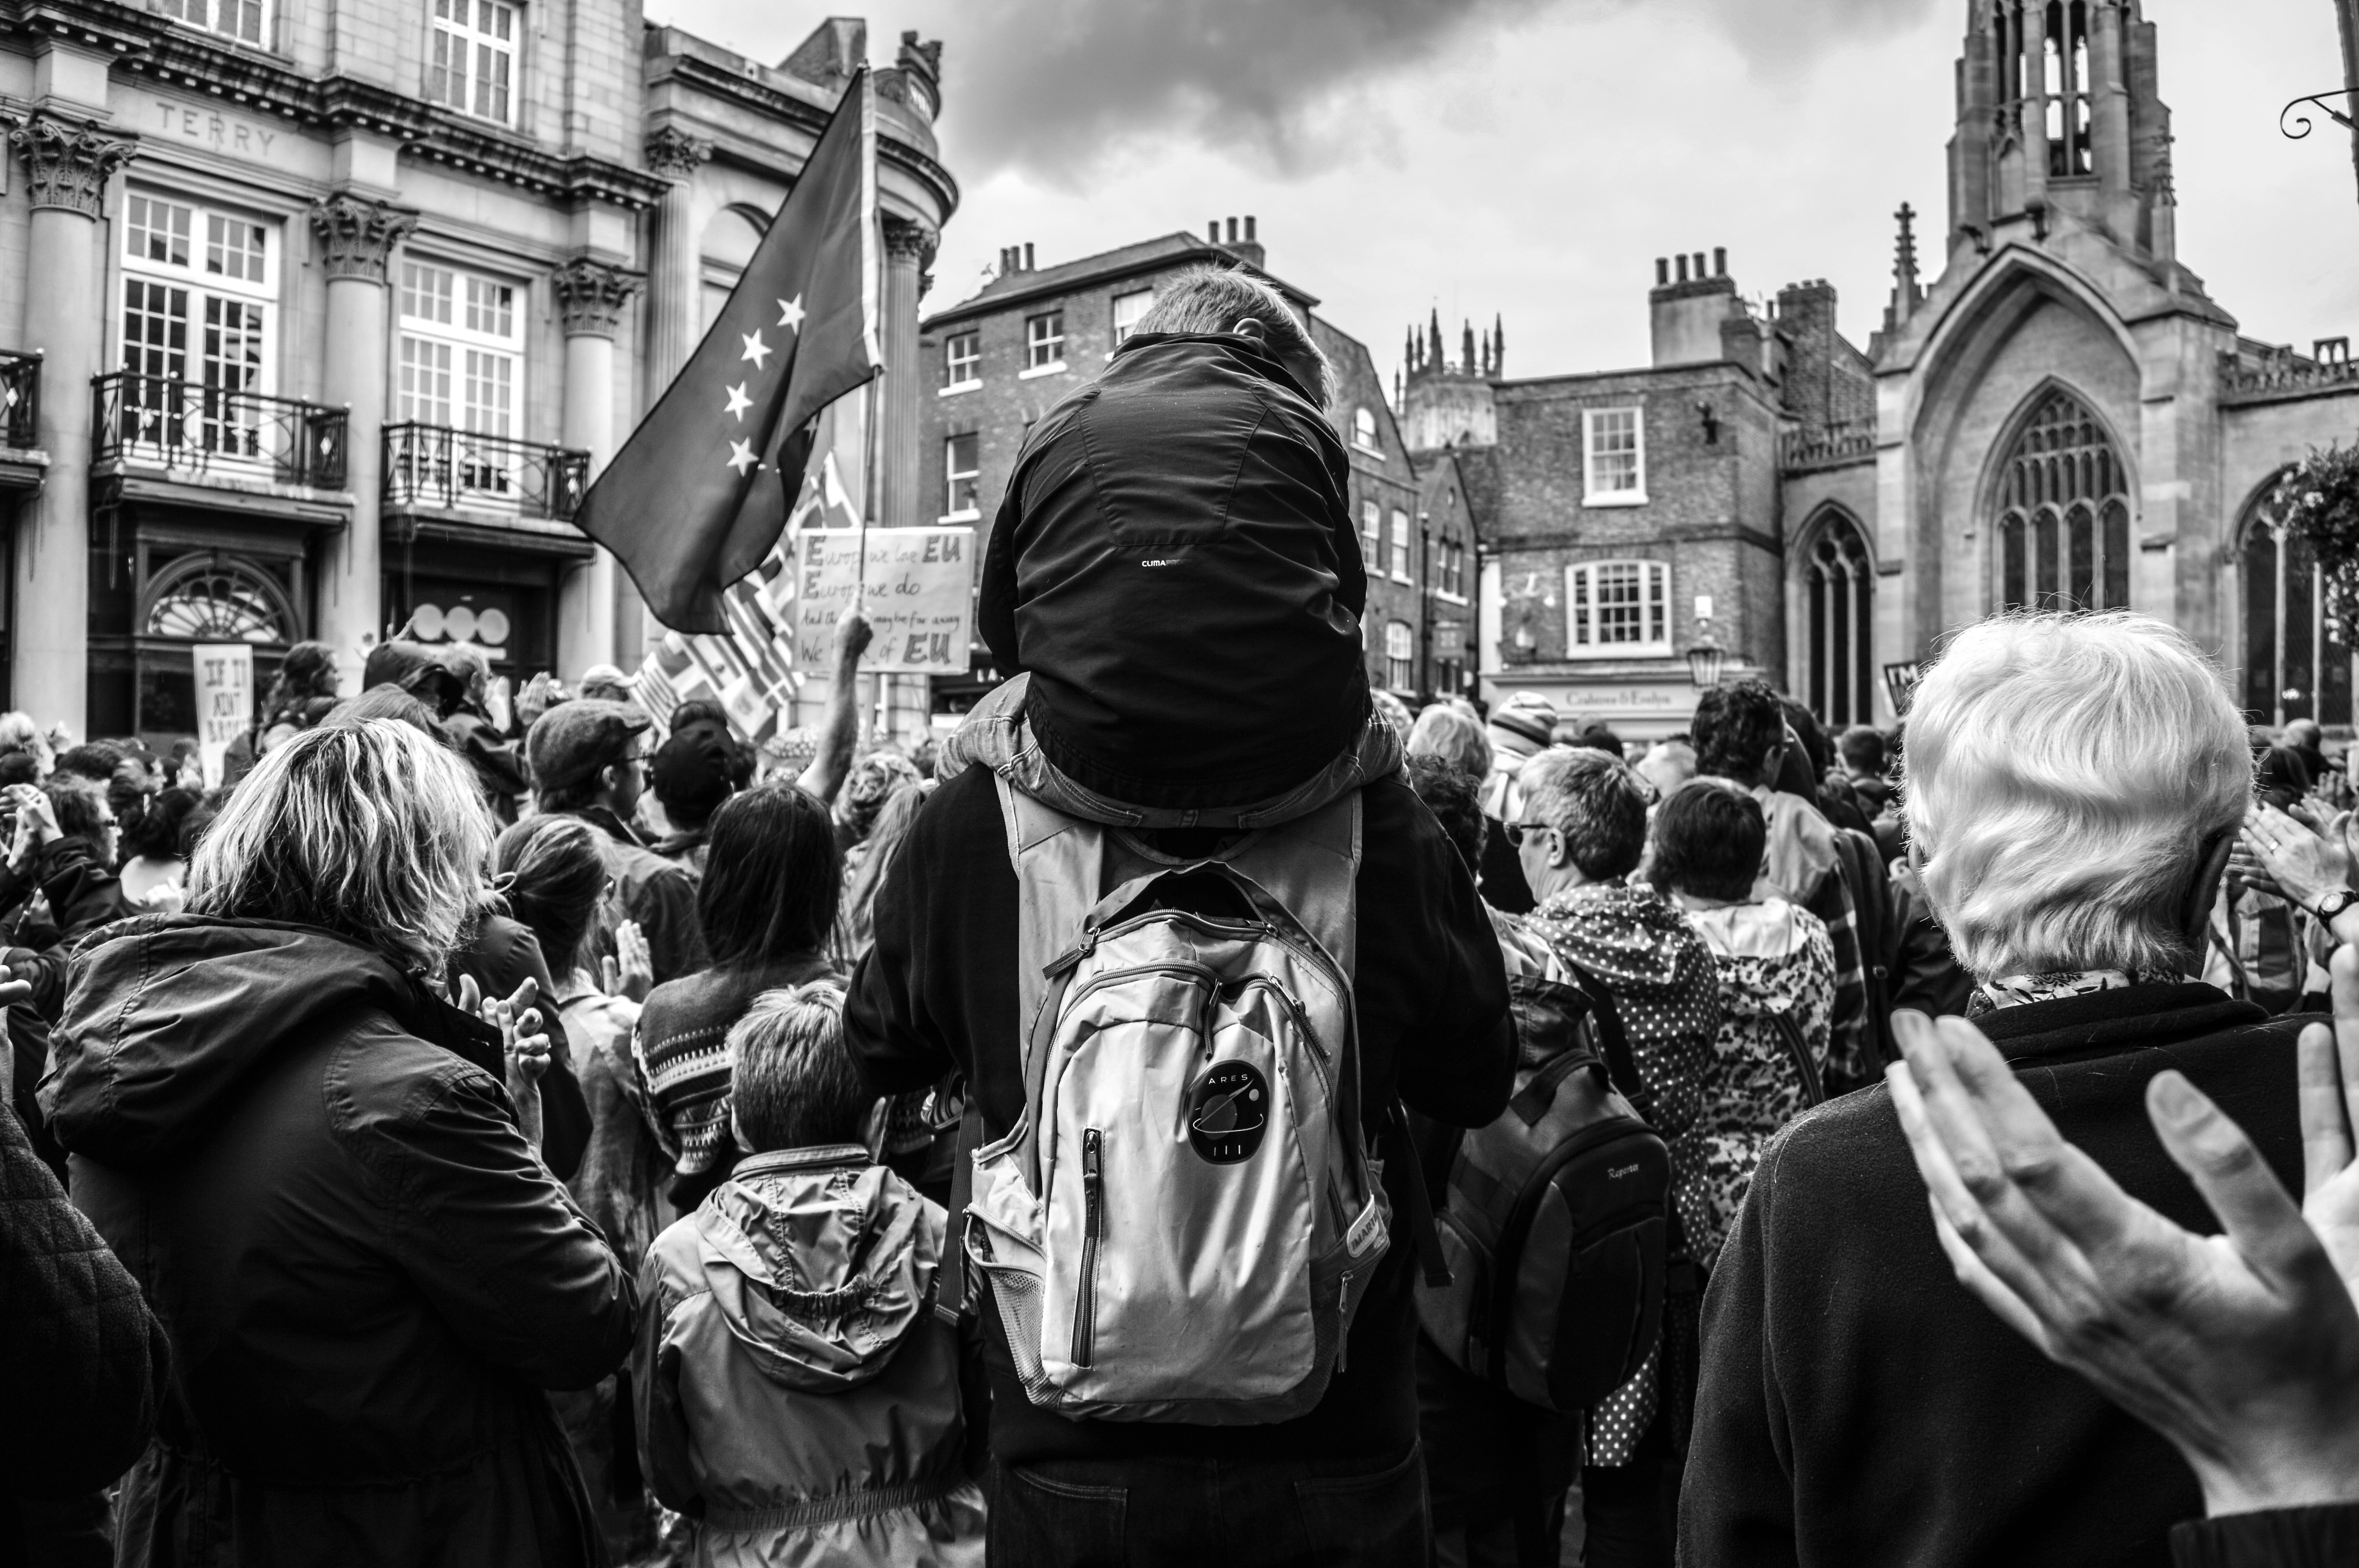
black and white, people, road, street, crowd, black, monochrome, infrastructure, demonstration, monochrome photography